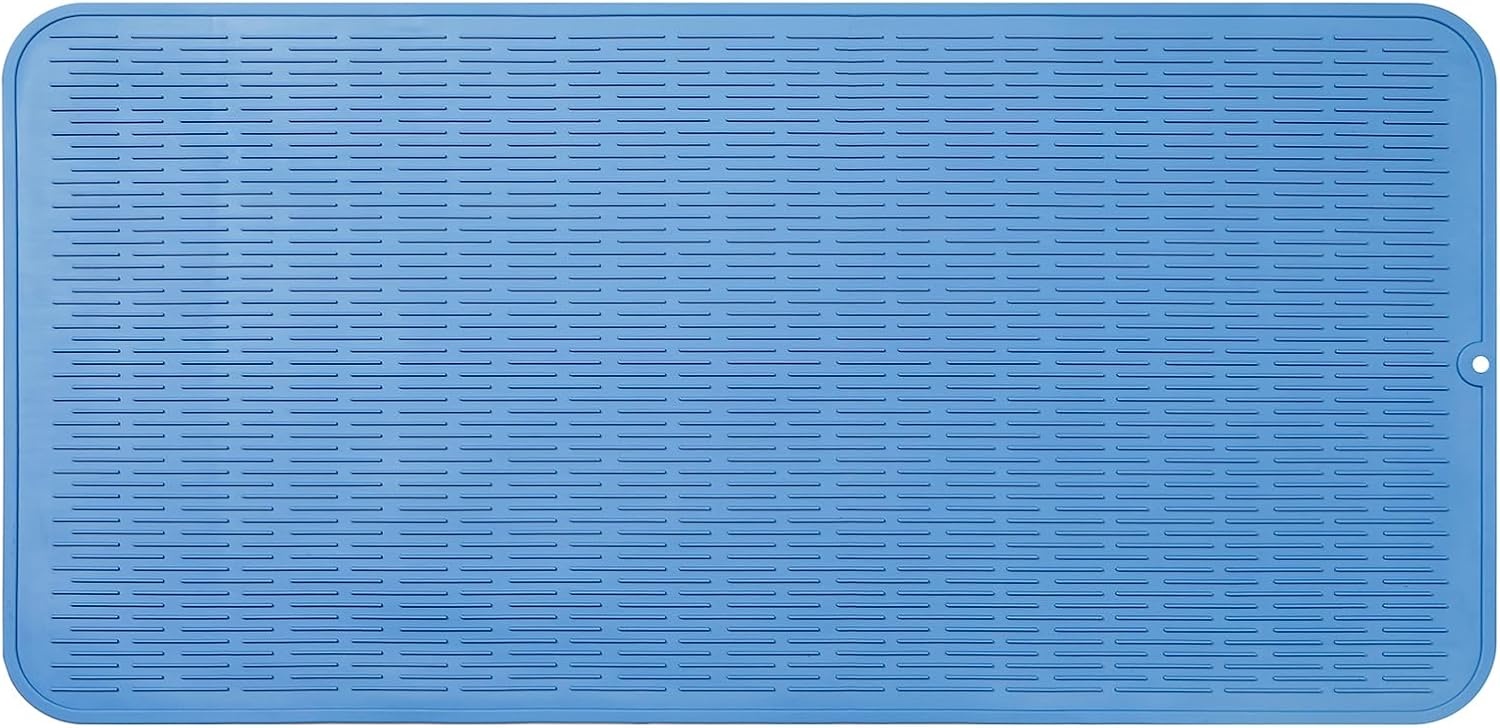
Silicone Dish Drying Mat for Multiple Usage,Easy clean,Eco-friendly,Heat-resistant Silicone Mat for Kitchen Counter or Sink,Refrigerator or Drawer Liner Lichen BlueL 5XL 36inches x 18inches
Overview Material : Silicone Size : 36"L x 18"W Color : Lichen Blue Brand : MicoYang Item Weight : 0.86 Kilograms About this item MULTIPLE USAGE: The silicone mat can be used on kitchen counters or sinks, as a liner for refrigerators or drawers,a heatproof mat,a non-slip pet food mat and so on FOOD GRADE SILICONE: Features BPA-free, Eco-Friendly, leaving you with clean and comfortable experience HEAT RESISTANT:It is also an excellent heat-resistant mat, is heat resistant to 450°F/230°C EASY TO CLEAN:This silicone mat can be directly rinsed or brushed with water. There may be some water stains during use, but if you wash it with water, it will become very clean again EASY TO STORE:The silicone mat is made of very soft material, so it can be rolled up or folded very conveniently, which is easy to save space for storage
Brand: MicoYang
Category: Home & Garden > Kitchen & Dining > Kitchen Tools & Utensils > Dish Racks & Drain Boards > Drain Boards